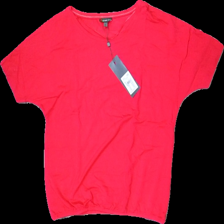
View: front
Type: T-shirt
Category: Ladies
Brand: Not in the list
Colors: Pink
Material: 100% Viscose
Cut: Loose
Size: 36
Price range: 50-100
Recommended usage: Reuse
Description: pink t-shirt